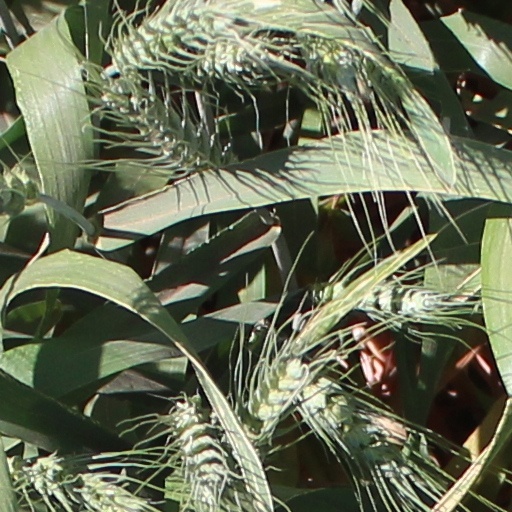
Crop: wheat